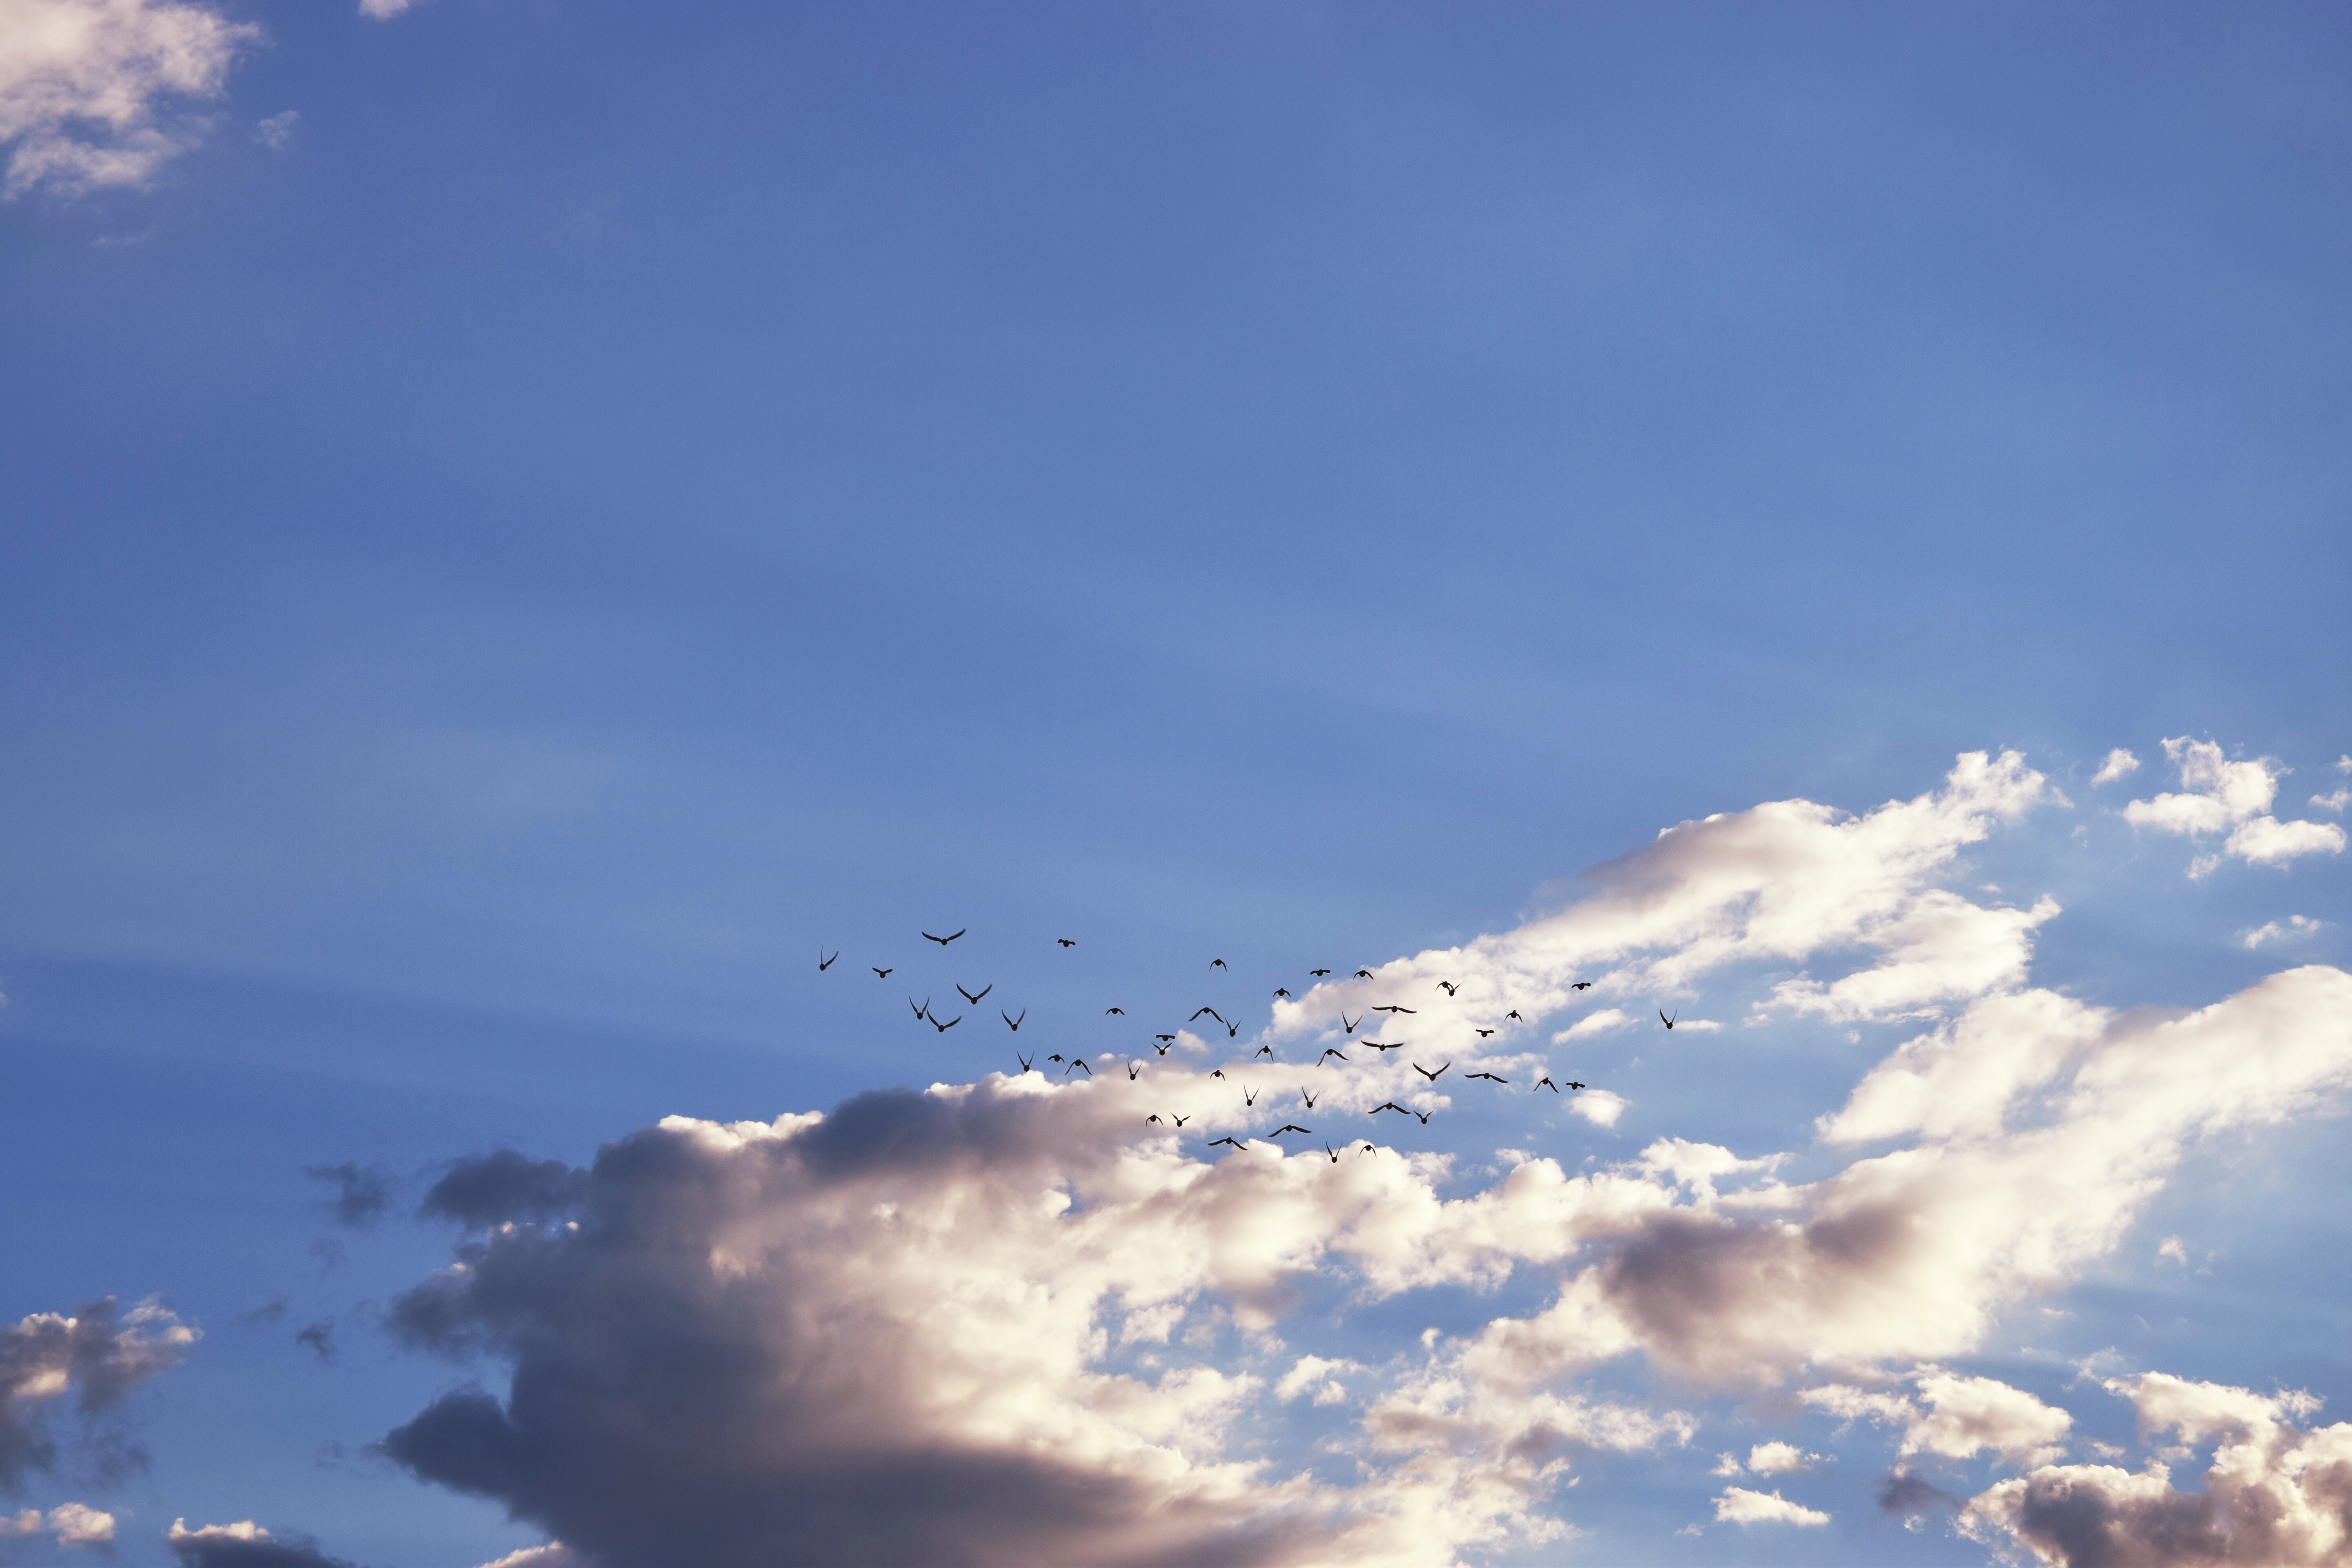
horizon, cloud, sky, sun, sunset, sunlight, morning, dawn, atmosphere, dusk, daytime, evening, cumulus, afterglow, meteorological phenomenon, atmosphere of earth